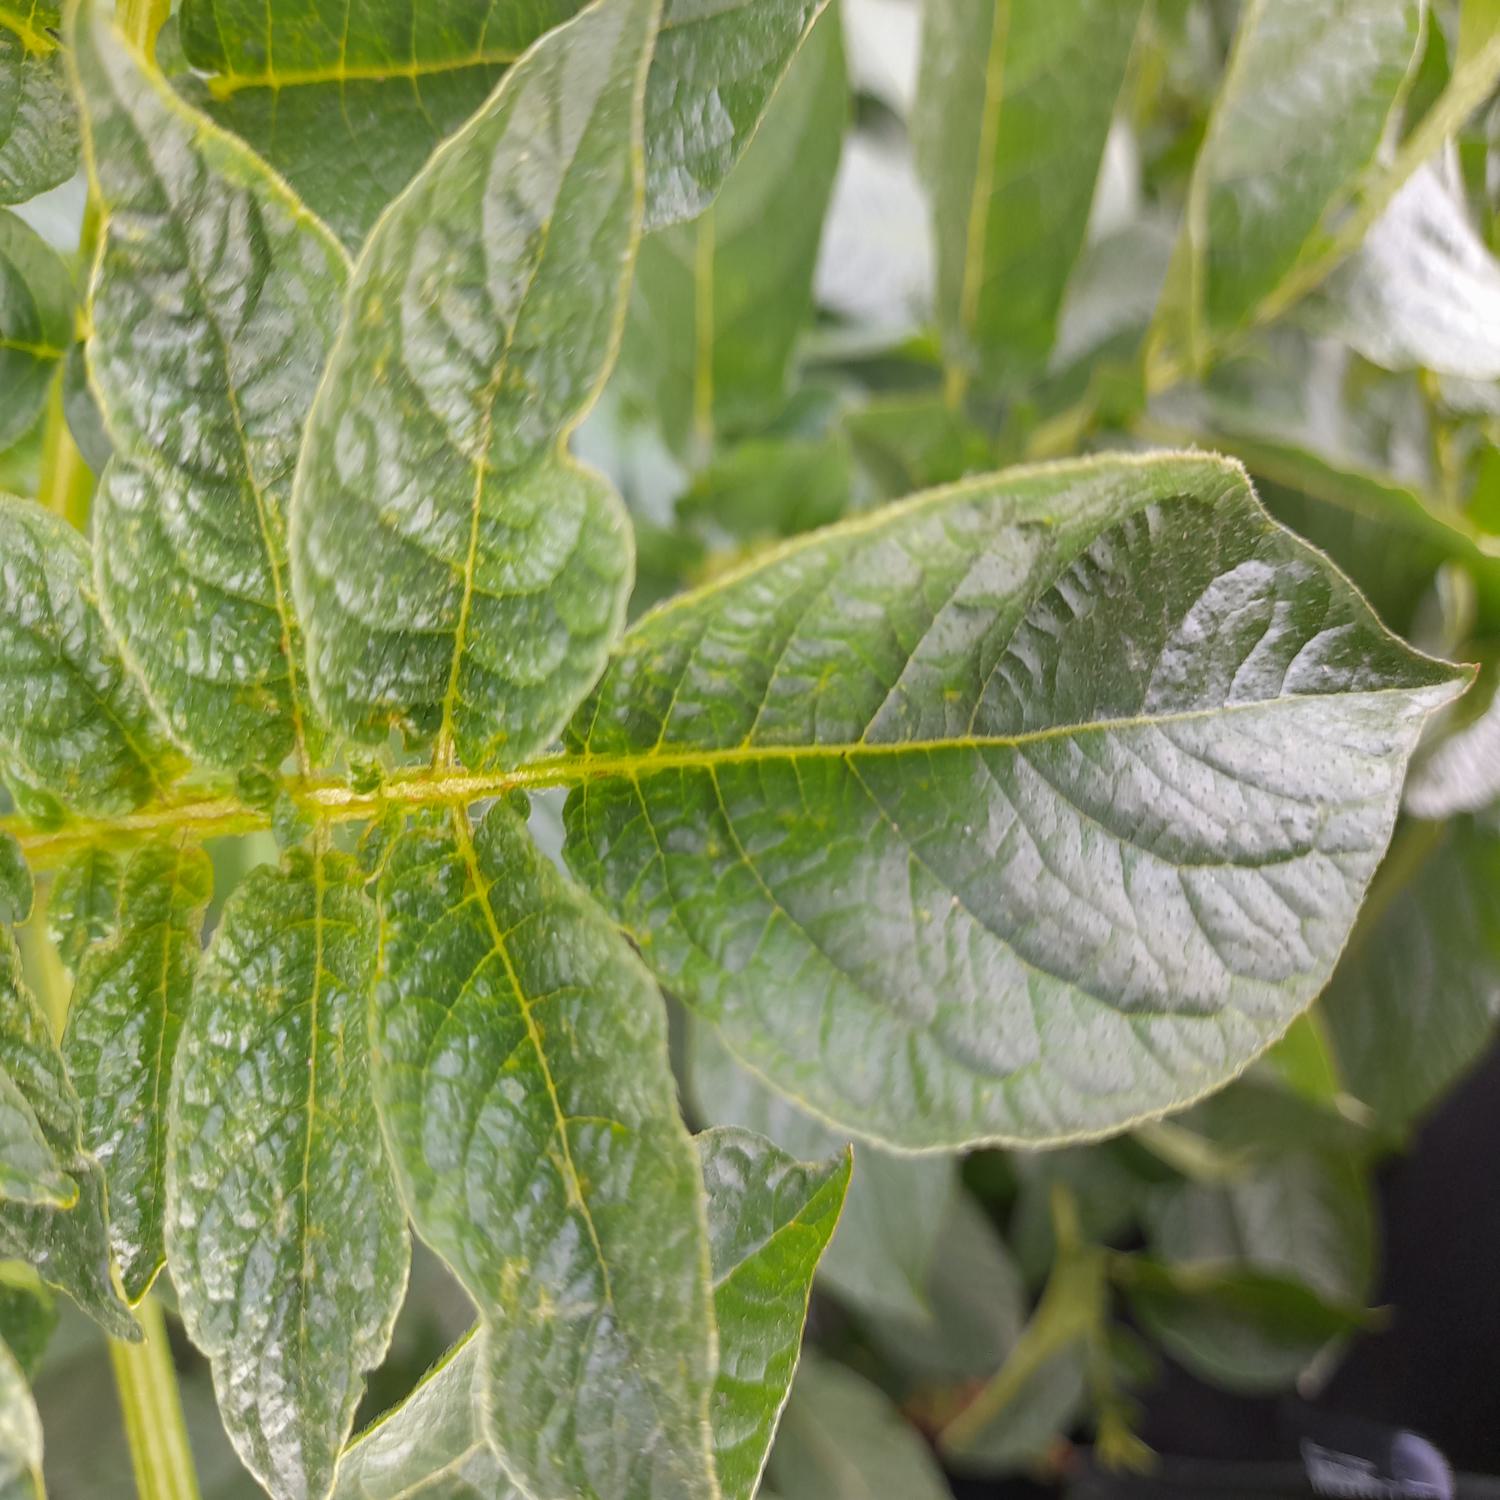
Label: Virus